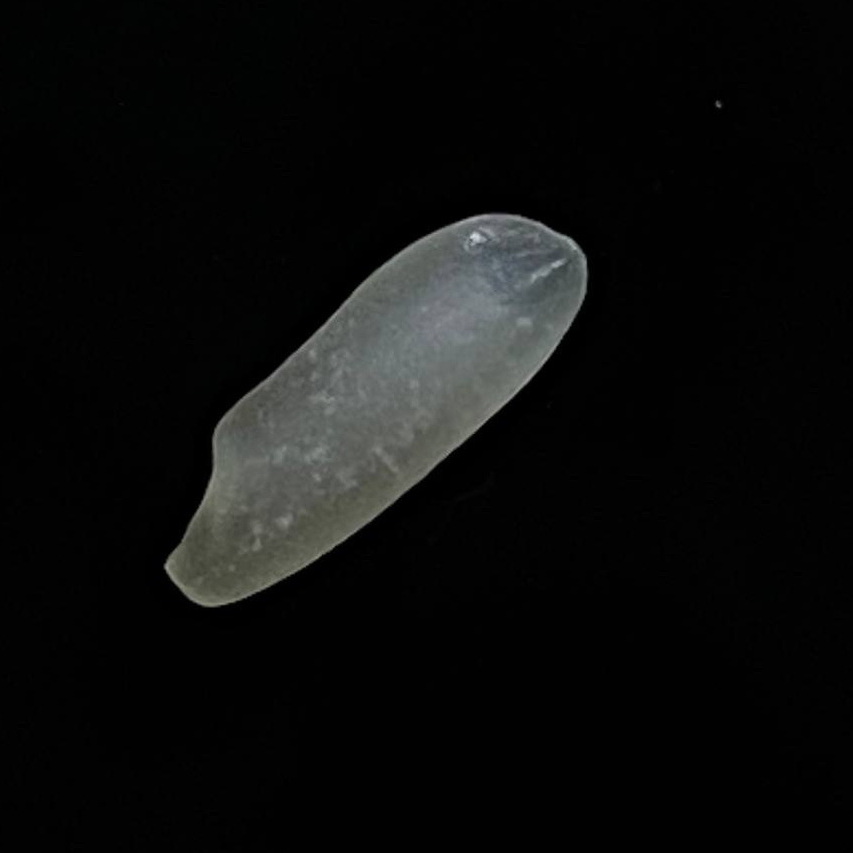
Rice variety: Subol_Lota